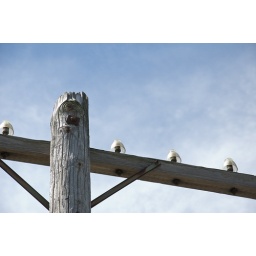
I don't think this telephone pole is operational anymore. Right around the corner from my house in Holly